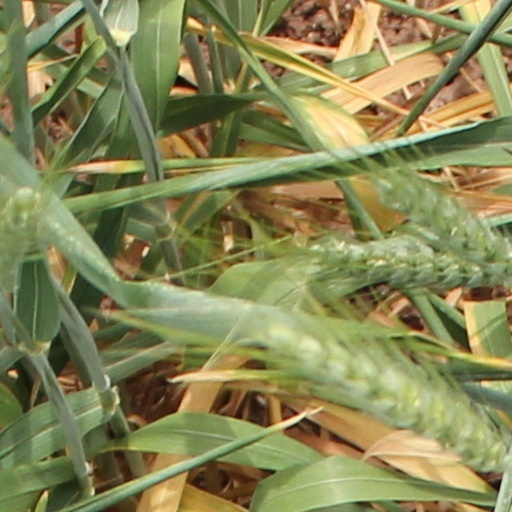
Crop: wheat